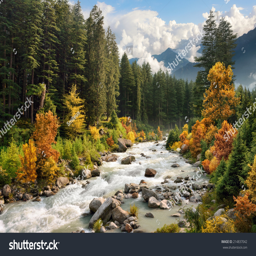
beautiful colorful landscape with a stream and forest in autumn colors , mountains in the background and blue sky with white clouds